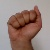
The image shows a hand gesture representing the letter 'A' in Indian Sign Language.